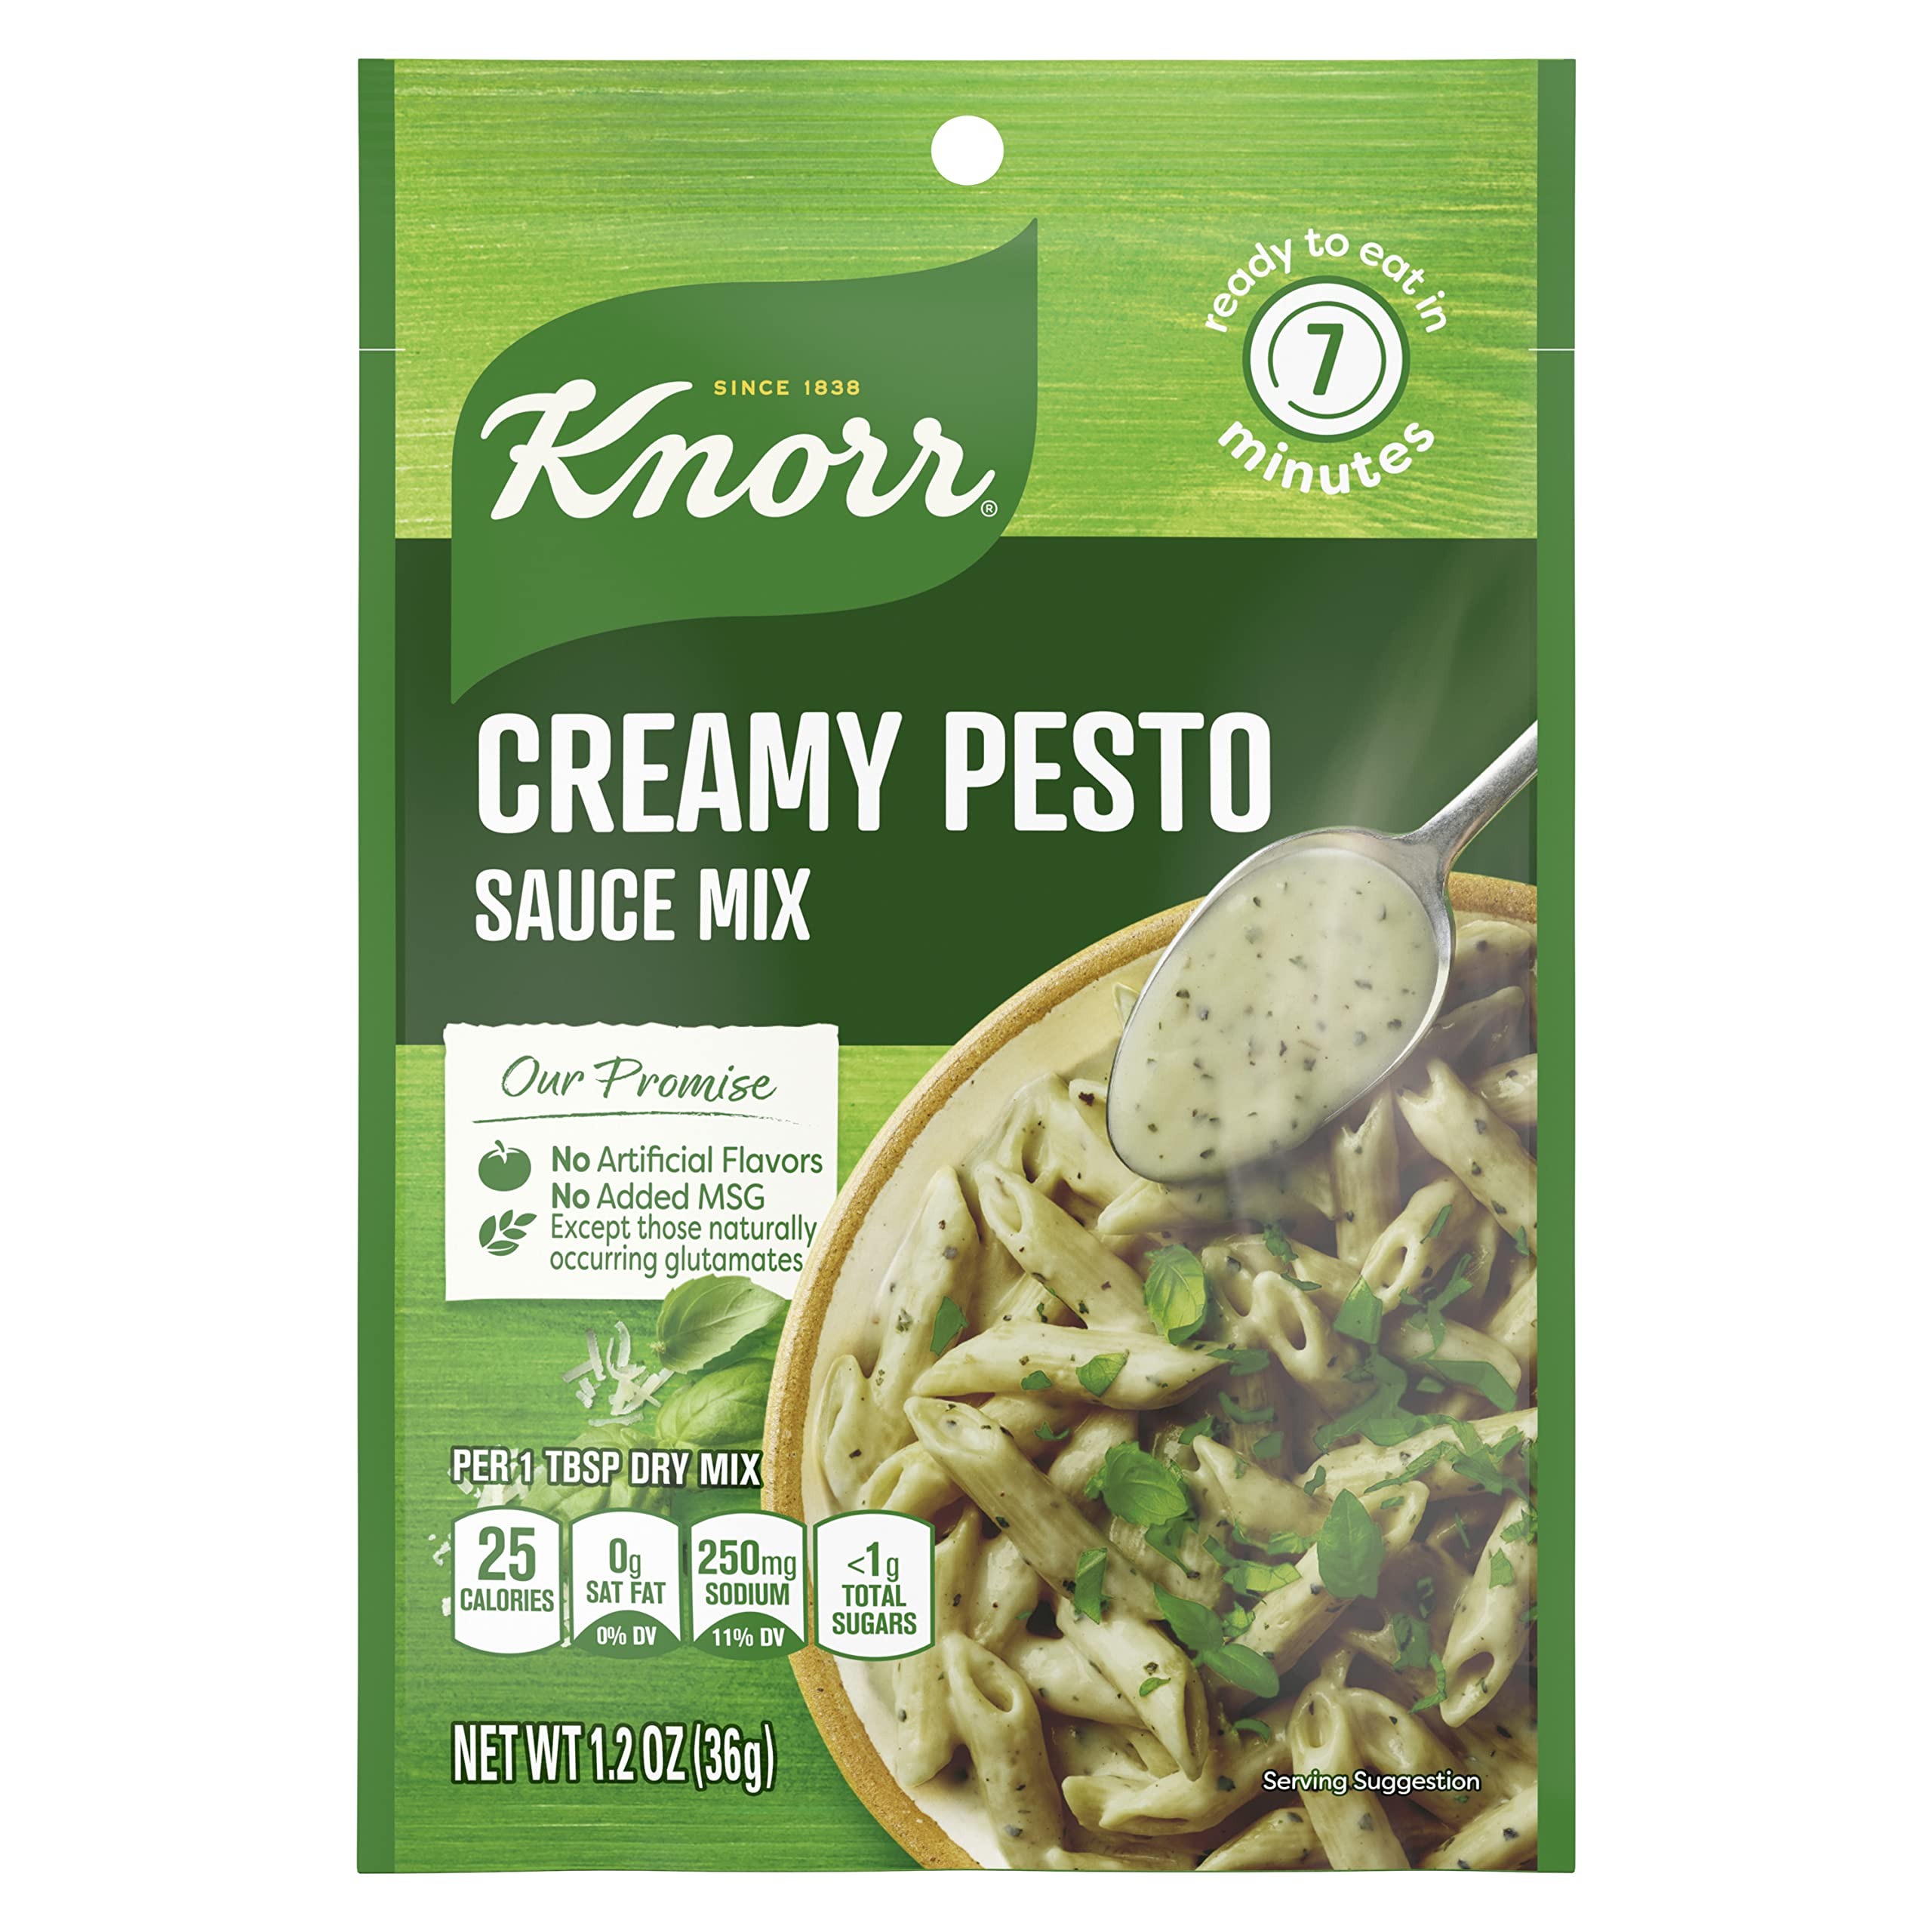
Item Name: Knorr Sauce Mix Creamy Pesto Pasta Sauce For Simple Meals and Sides No Artificial Flavors, No Added MSG 1.2 oz
Bullet Point 1: Knorr Sauce Mix Creamy Pesto is a velvety sauce that's perfect for pasta, meats and fish.
Bullet Point 2: This cream sauce is made with Parmesan and Romano cheeses, basil, garlic, spinach, and onions.
Bullet Point 3: This pasta sauce mix is perfect for weeknight dinners and simple meals — each mix makes 1 fourth cups of homestyle sauce.
Bullet Point 4: Our creamy pasta sauce is ready in just 7 minutes, and contains no artificial flavors or added MSG, except those naturally occurring glutamates.
Bullet Point 5: Unlike other pesto sauces, this pantry essential is ready whenever you need it, making it a convenient mix to have on hand.
Value: 1.2
Unit: Ounce

Price: 5.585